Professor Layton vs. Phoenix Wright: Ace Attorney

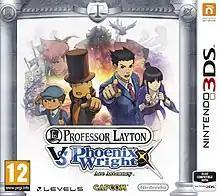
European cover art featuring (from left to right) Luke Triton, Hershel Layton, Phoenix Wright, and Maya Fey

Professor Layton vs. Phoenix Wright: Ace Attorney is a visual novel adventure puzzle video game for the Nintendo 3DS, and was developed by both Capcom and Level-5, the latter publishing it in Japan while Nintendo published it worldwide. The game is a crossover between two game series from both developers, combining the puzzle and exploration elements of Level-5's "Professor Layton" series, and the general trial mechanics of Capcom's "Ace Attorney" adventure series, the latter enhanced by the addition of a few new elements, including multiple witnesses, a concept continued with into the prequel series "The Great Ace Attorney". Shu Takumi, the series director for the "Ace Attorney" series, assisted with the scenario designs for the game. The plot focuses on Professor Layton and Phoenix Wright, along with their respective assistants, working together to solve the mystery behind a young girl that they both encounter separately, and a strange world they are brought to through her, with Layton focused on solving puzzles and finding clues to solve the mystery, while Wright focuses on defending people who are put on trial for being "witches".